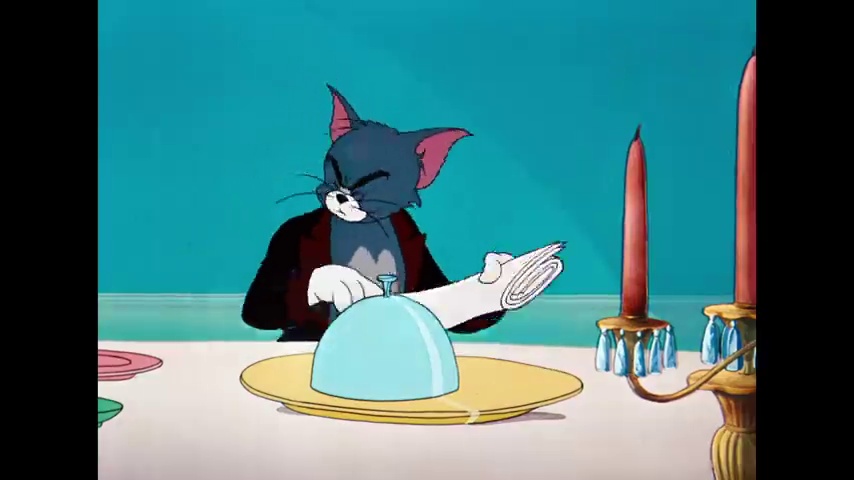
Portrait style: Cartoon Portrait